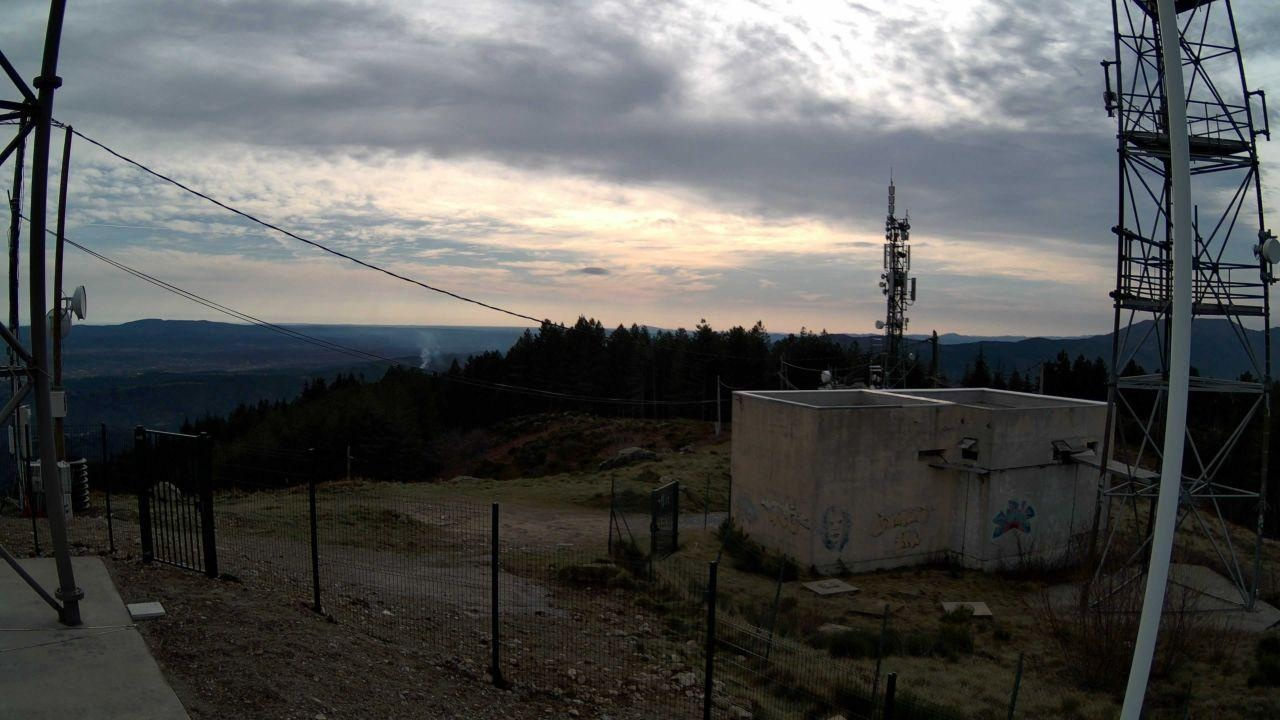
Fire: no
Smoke: yes